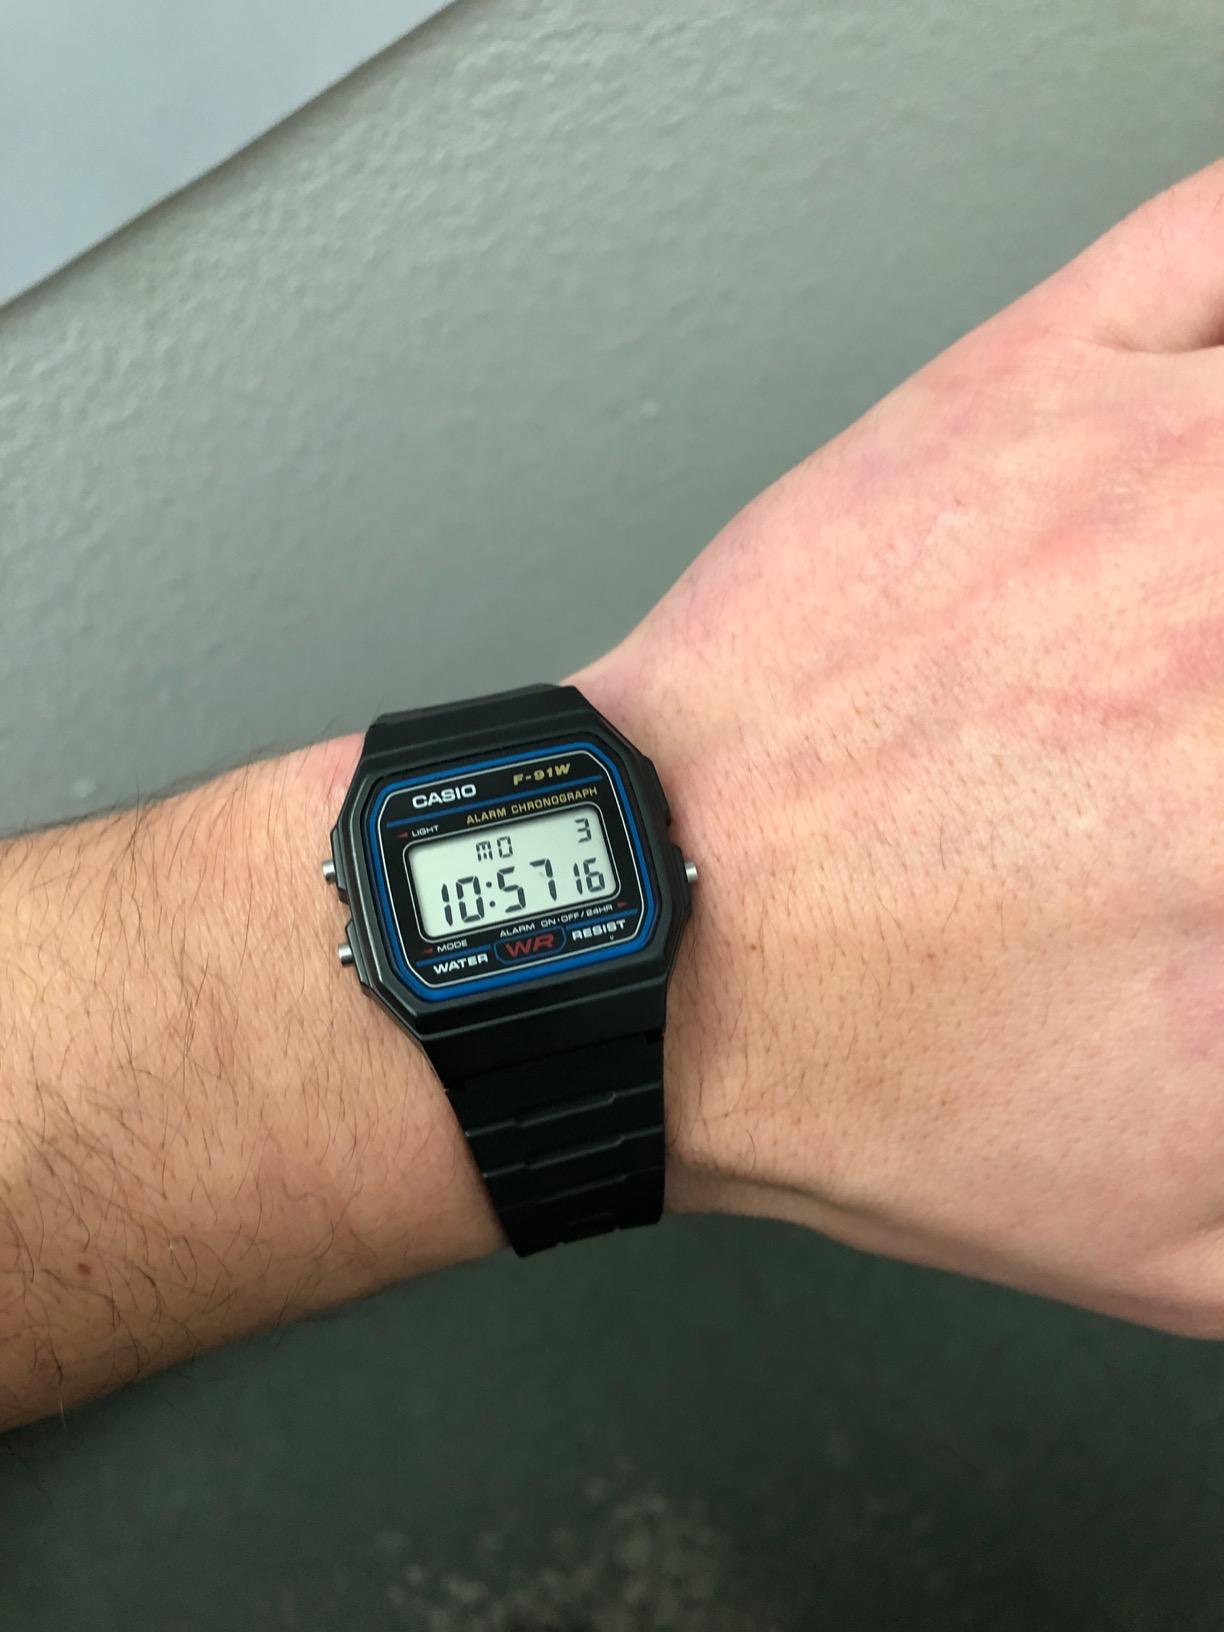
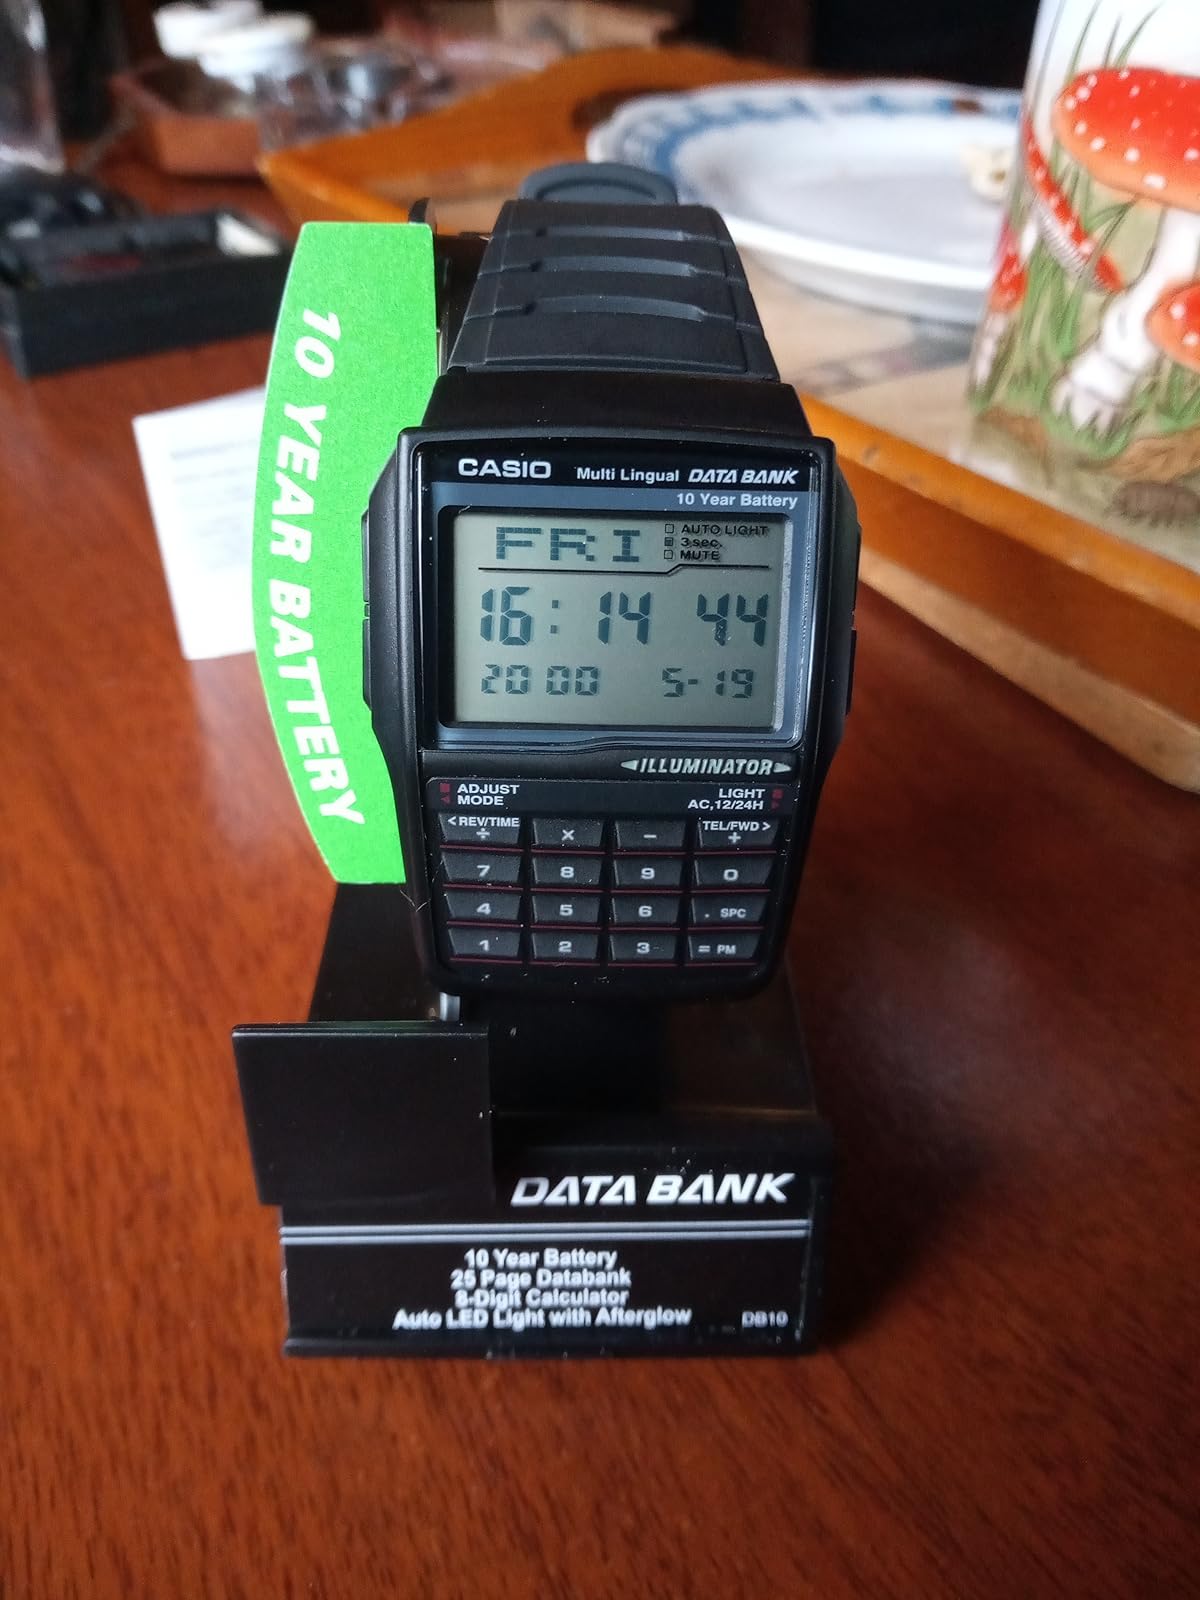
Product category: accessories_watch
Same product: no